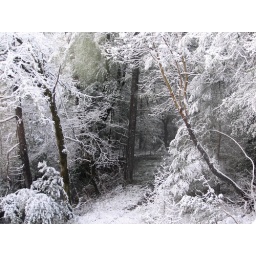
Looking from our kitchen window down to the path beside the creek below our yard.